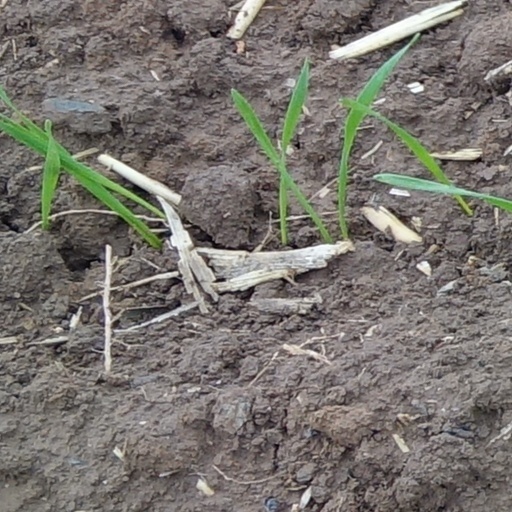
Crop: wheat